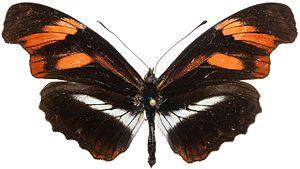
Podotricha telesiphe de Tingo Maria (Huanuco, Pérou) - Octobre 2013
Podotricha est un genre de papillons de la famille des Nymphalidae et de la sous-famille des Heliconiinae.
Podotricha telesiphe est une espèce d'insectes lépidoptères appartenant à la famille des Nymphalidae, à la sous-famille des Heliconiinae et au genre Podotricha.